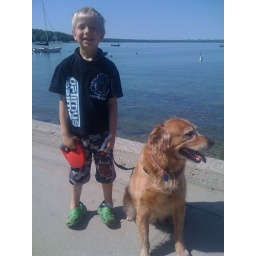
My son was walking our dog (Vegas) down by the lake.